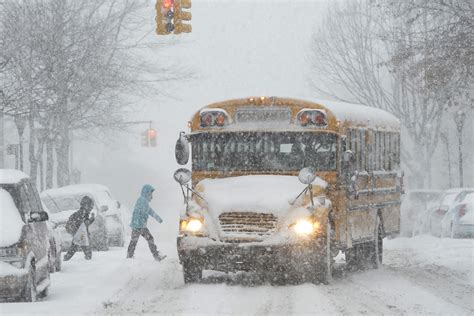
Weather: snow or frosty